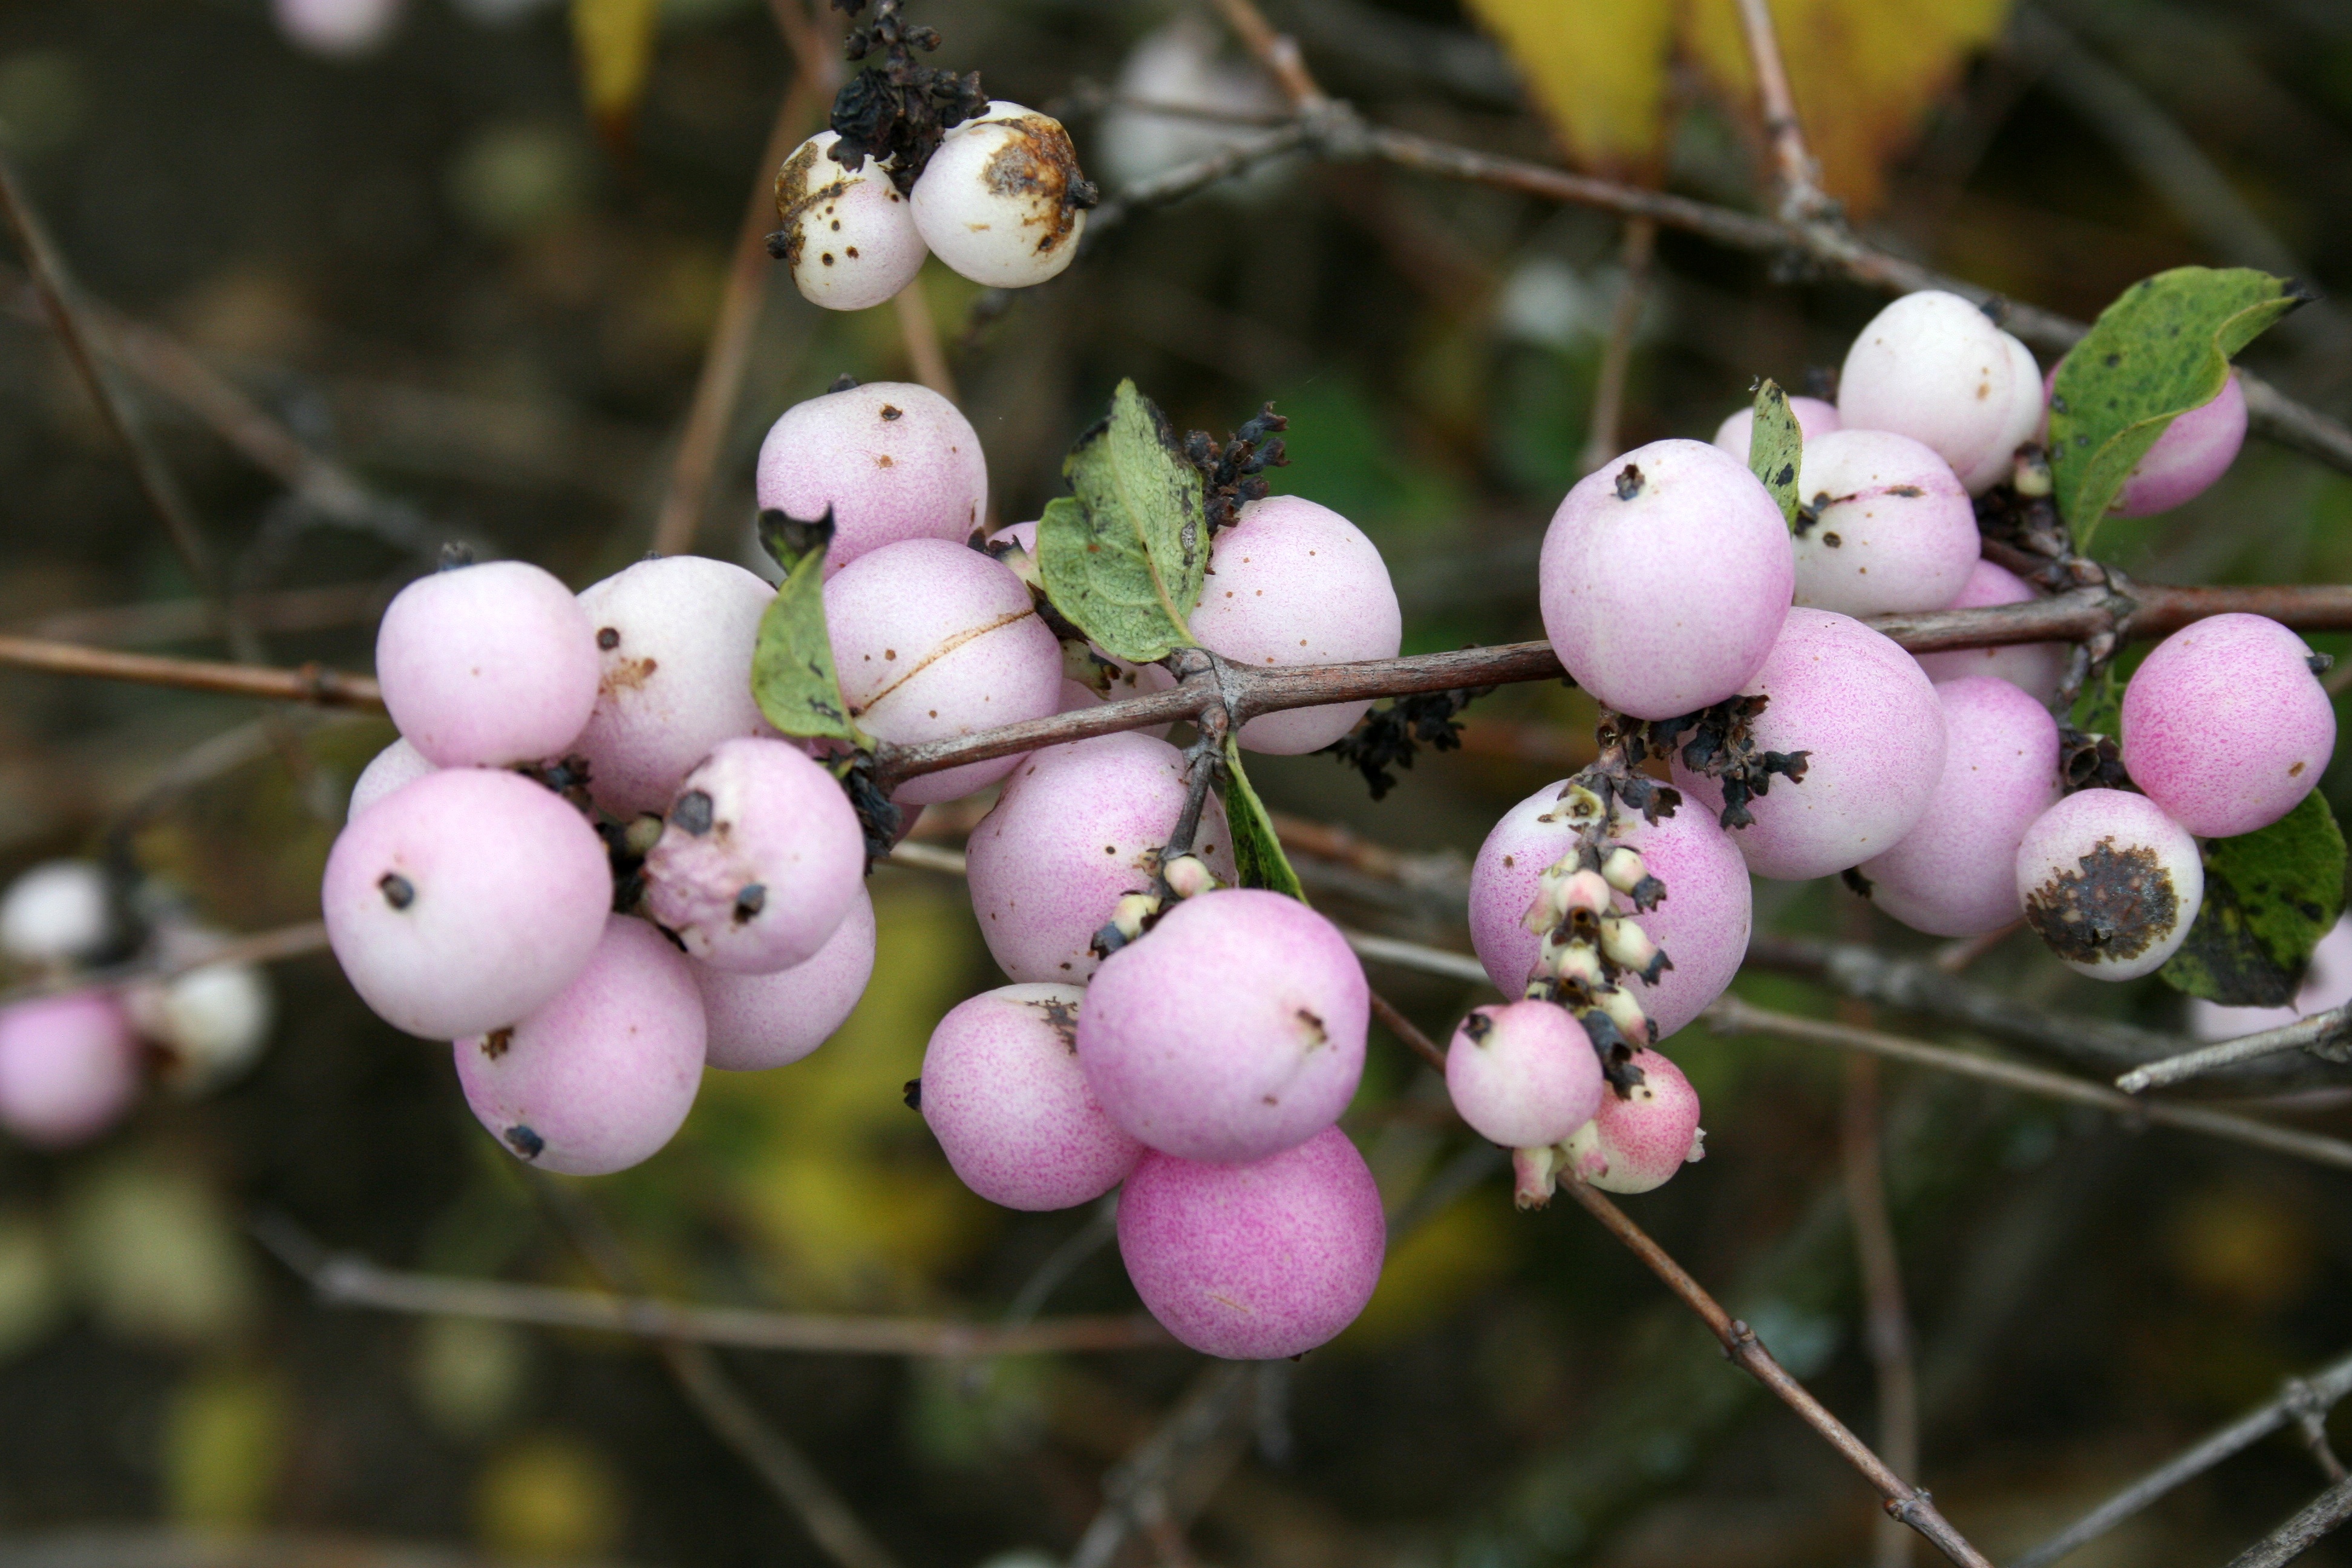
nature, branch, blossom, plant, fruit, berry, flower, dawn, bush, food, produce, crop, botany, garden, flora, berries, shrub, horticulture, ornamental plants, macro photography, flowering plant, pale purple, land plant, berry fruits bush